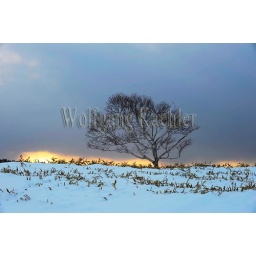
Japan, hokkaido island, lake kussharo, tree on crater slope in sunset with dramatic clouds